John Weiss Forney

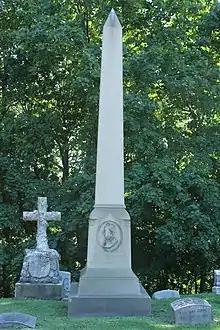
John W. Forney tombstone at West Laurel Hill Cemetery

In 1861, he became Secretary of the United States Senate. Among the events of his secretariat may be remembered that he was the first to read aloud, in a joint session of Congress, George Washington's Farewell Address, a reading that became traditional after 1888. 'In January 1862, with the Constitution endangered by civil war, a thousand citizens of Philadelphia petitioned Congress to commemorate the forthcoming 130th anniversary of George Washington’s birth by providing that “the Farewell Address of Washington be read aloud on the morning of that day in one or the other of the Houses of Congress.” Both houses agreed and assembled in the House of Representatives’ chamber